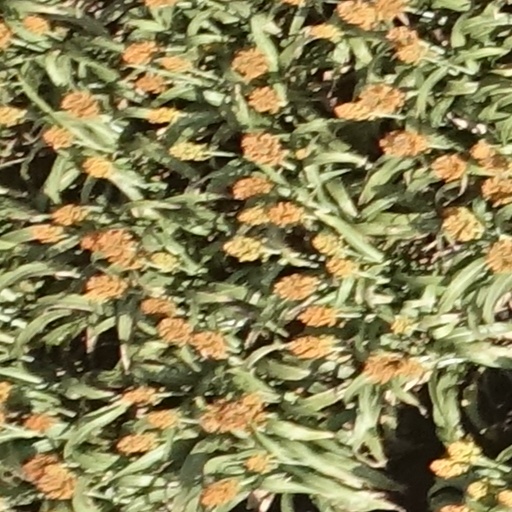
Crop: sorghum